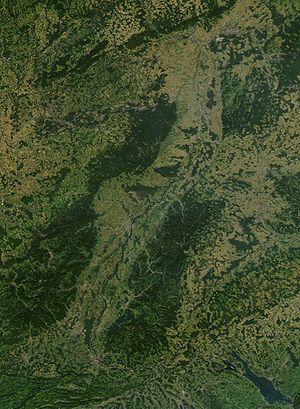
La nappe phréatique rhénane, ou nappe phréatique de la Plaine du Rhin, est la plus importante nappe phréatique de France et d'Europe.